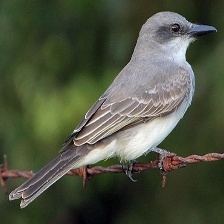
Species: GRAY KINGBIRD
Scientific name: TYRANNUS DOMINICENSIS